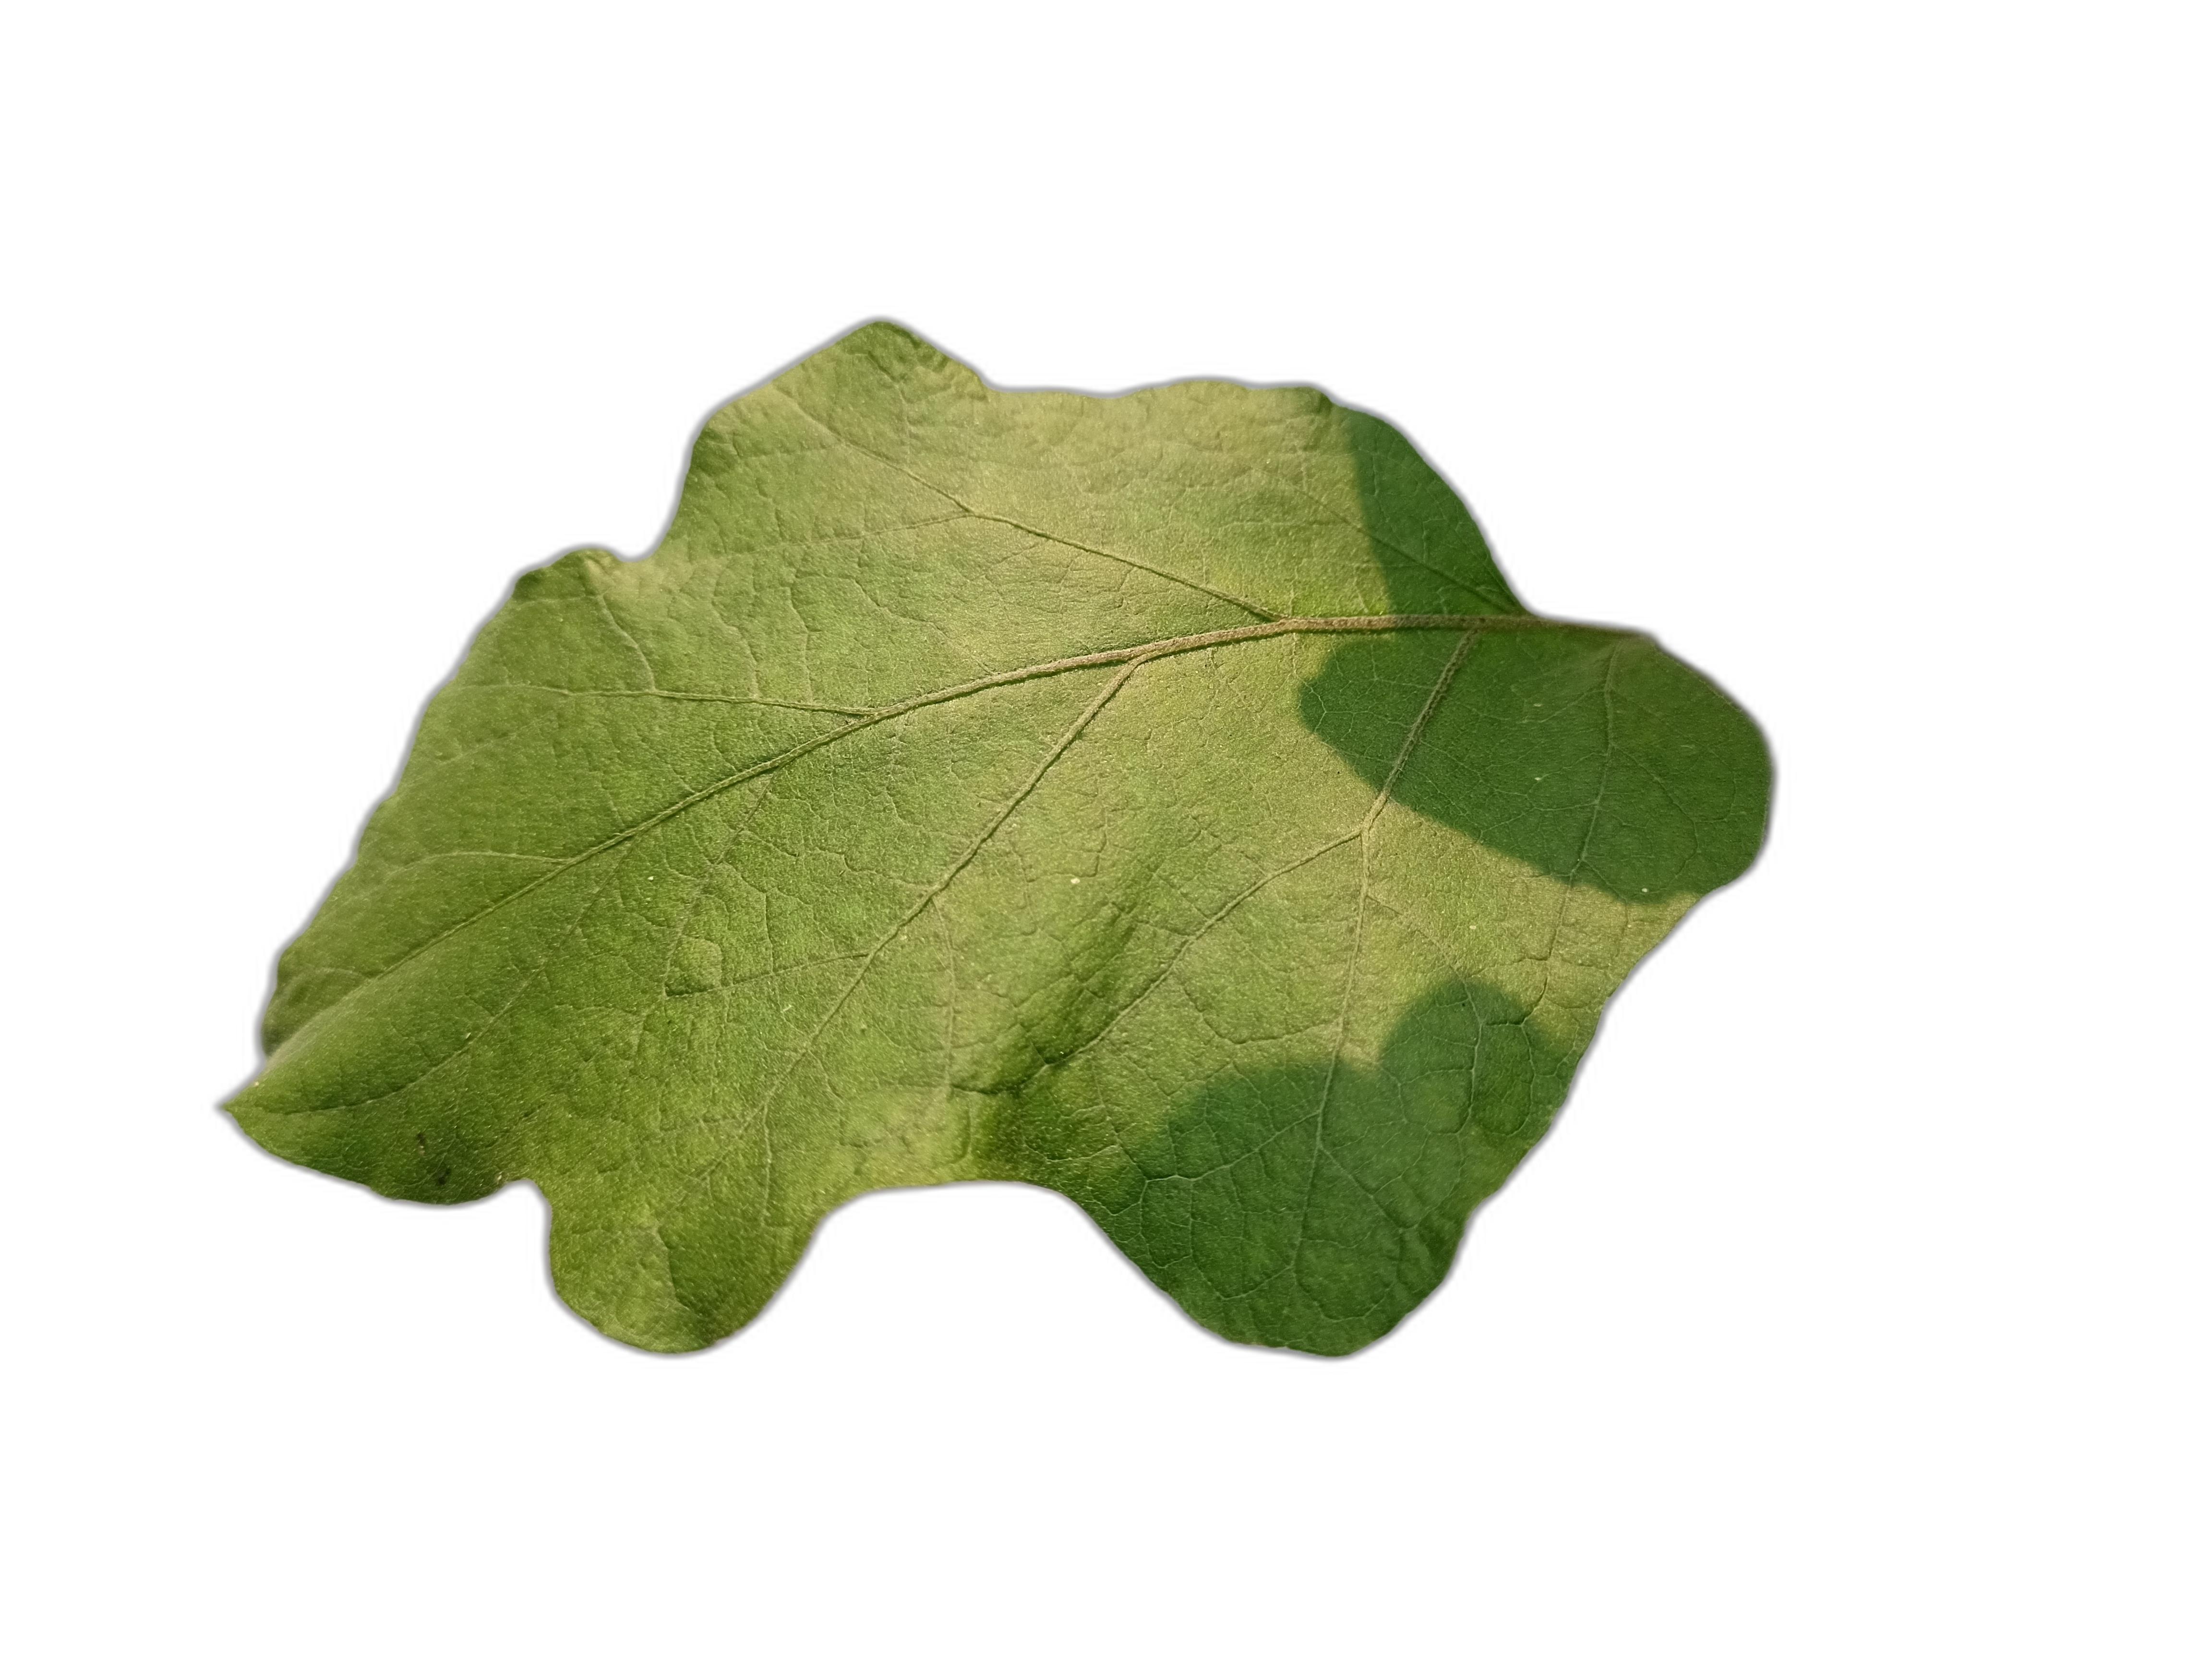
Label: Healthy Leaf